Paula Bradley

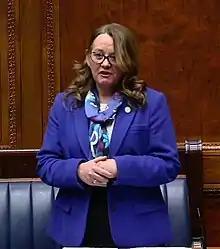
Bradley in 2021

Paula Bradley (born 23 June 1969) is a Northern Irish unionist politician who served as Deputy Leader of the Democratic Unionist Party (DUP) from May 2021 to June 2023, and an Antrim and Newtownabbey Councillor for the Glengormley Urban DEA since 2022. She was a Member of the Northern Ireland Assembly (MLA) for Belfast North from 2011 to 2022.